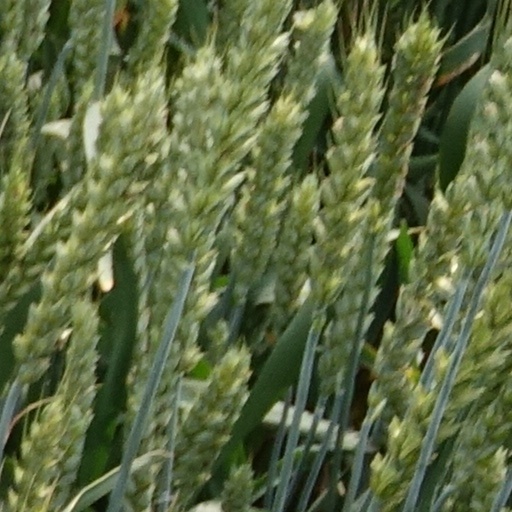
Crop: wheat